United Nations Secretariat Building

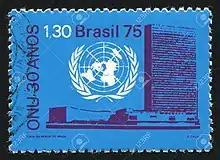
Illustration of the Secretariat Building on a 1975 Brazilian stamp

When the Secretariat Building was being constructed in June 1949, "Building" magazine described the tower as "a vast marble frame for two enormous windows ... a mosaic reflecting the sky from a thousand facets". "Newsweek" characterized the structure as being "a cross between Hiroshima, an Erector set, and a glazier's dream house". Upon the building's completion in 1951, "Office Management and Equipment" magazine presented UN officials with a plaque recognizing the building as "office of the year". The Secretariat Building's staff quickly nicknamed it the "Glass House".